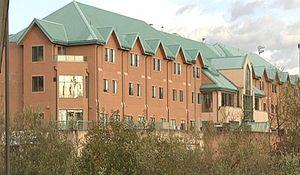
L'Université Trinité de l'Ouest est une université canadienne chrétienne évangélique située à Langley, au Canada.